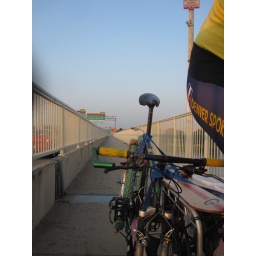
Crossing 14th street bridge with Rockhopper in tow.